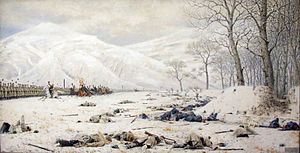
Vasilij Veresjtjagin
Sjipkapasset. Skobelev ved Sjipkoj eller Slagmarken ved Sjipkapasset (1878)